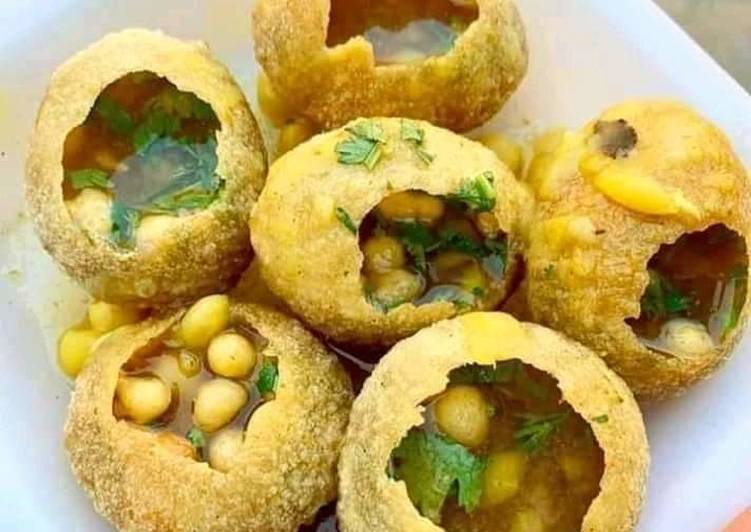
Dish: paani_puri